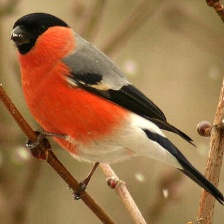
Species: EURASIAN BULLFINCH
Scientific name: PYRRHULA PYRRHULA